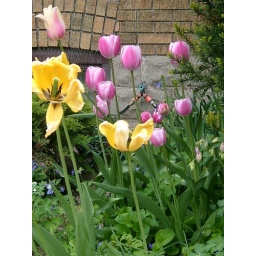
pink and yellow tulips against the brick wall